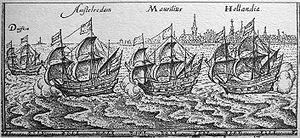
L'histoire de Bali couvre une période s'étendant du Paléolithique à nos jours. Elle est nécessairement liée à celle des îles voisines et plus généralement, de l'archipel indonésien. En particulier, Bali a une histoire commune avec l'Est de Java au moins à partir du XIᵉ siècle, avec l'avènement du roi Airlangga dont le père, le prince Udayana, était balinais, jusqu'à 1770, date à laquelle le dernier prince de Blambangan, vassal des rois balinais, se convertit à l'islam sous la pression des Hollandais de la VOC, qui souhaitait soustraire l'est de Java à l'influence balinaise.
1595 est une année commune commençant un dimanche.
Cet article a pour objet de résumer la problématique et une partie de l'état des lieux des recherches actuelles sur les migrations juives anciennes à Madagascar.